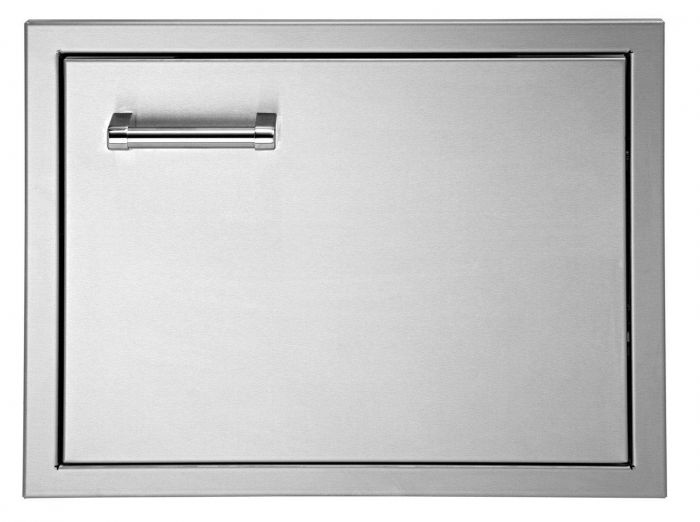
Delta Heat 22-Inch Left Hinged Stainless Steel Single Access Door - Horizontal - DHAD22L-C
Brand: Delta Heat
Delta Heat 22-Inch Left Hinged Stainless Steel Single Access Door - Horizontal - DHAD22L-C Complete your Delta Heat outdoor kitchen with this access door that offers the sleek, high-polished premium quality the Delta Heat brand is known for. This 22-inch left hinge single access door is constructed of 304 stainless steel with a one-piece 18 gauge frame and adjustable European hinges.
Category: Home & Garden > Lawn & Garden > Outdoor Living > Outdoor Structures